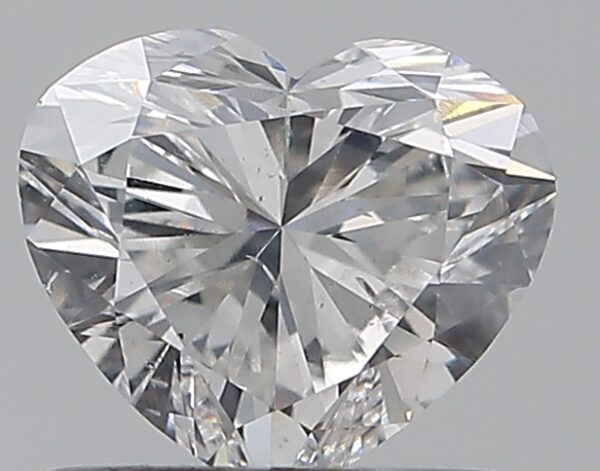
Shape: heart
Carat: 0.72
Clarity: SI1
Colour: F
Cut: EX
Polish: EX
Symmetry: VG
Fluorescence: N
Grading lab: GIA
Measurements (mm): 5.42 x 6.27 x 3.57